Holyoke Testing Flume

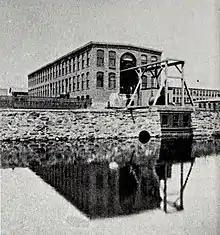
The testing flume as seen from Race Street, circa 1895

The Holyoke Testing Flume was a hydraulic testing laboratory and apparatus in Holyoke, Massachusetts, operated by the Holyoke Water Power Company from 1870 to 1932, and used to test the performance of water turbine designs, completing 3,176 tests of efficiency in that time. It was described by Robert E. Horton in court testimony as the only facility of its kind in the 19th and early 20th century, which made possible the standardization of American water turbines. Indeed Clemens Herschel, who managed and redesigned the facility in the 1880s, later described it in Congressional testimony as the "first modern hydraulic laboratory" in the United States and the world. It was through Herschel's need to determine the water power consumption of different mills, and in this testing system that he would invent the Venturi meter, the first accurate means of measuring large-scale flows, which still retains widespread use in modern technology today.